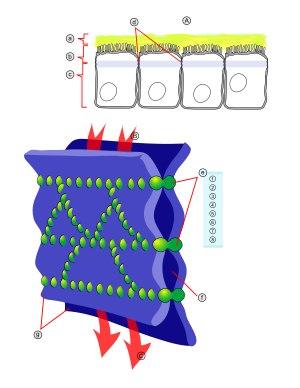
Pour introduire des médicaments dans le système nerveux central, une étape indispensable est le franchissement de la barrière hémato-encéphalique, ce qui est très difficile, car elle est remarquablement efficace pour protéger le milieu cérébral. C'est pourquoi il est important de trouver et mettre au point de nouvelles stratégies dans ce but. C'est une barrière dynamique, qui contrôle par des processus d'influx et d'efflux quelles molécules présentes dans le sang pourront passer dans le milieu liquide qui baigne le cerveau, le liquide cérébrospinal : aliments, médicaments, drogues, xénobiotiques. Environ 98 % des médicaments envisageables pour soigner le système nerveux central, et tout particulièrement le cerveau, ne la franchissent pas.